Climate of Barcelona

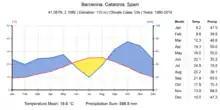
Barcelona climate chart

Barcelona has a Mediterranean climate ("Csa)" according to Köppen-Geiger classification, a "warm-temperate subtropical" climate ("Warmgemäßigt-subtropisches Zonenklima") according to Troll-Paffen climate classification, and a subtropical climate according to Siegmund/Frankenberg climate classification.